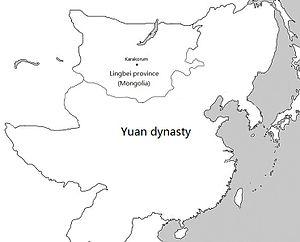
La Dynastie Yuan en Asie Centrale est la période durant laquelle la dynastie Yuan établit sa domination sur l'Asie centrale. Elle est à cheval sur les XIIIᵉ et XIVᵉ siècles. Les dirigeants Gengiskhanides du Yuan sont originaires de la steppe mongole, et c'est Kubilai Khan, un petit-fils de Gengis Khan, qui fonde la dynastie en 1271 et établit sa capitale à Cambaluc. C'est une dynastie sinisée, qui incorpore de nombreux aspects des institutions politiques et militaires mongoles et des peuples d'Asie Centrale. Les territoires contrôlés par les empereurs Yuan en dehors de la Chine historique incluent la Mandchourie, la Mongolie-Intérieure, la Mongolie-Extérieure, une partie du sud de la Sibérie, le plateau tibétain et à certaines parties de l'actuelle province du Xinjiang. Les habitants de ces régions d'Asie centrale qui ne sont pas des Mongols appartiennent généralement à la classe Semu. De plus, les empereurs Yuan ont une suzeraineté nominale sur les trois khanats mongols occidentaux, à savoir la Horde d'or, le Khanat de Djaghataï et l'Ilkhanat.
La Mongolie sous la dynastie Yuan est la période durant laquelle la dynastie Yuan, fondée par le Khagan Kubilai Khan, règne sur la steppe mongole, soit la Mongolie-Intérieure et la Mongolie-Extérieure ainsi qu'une partie de la Sibérie du sud. Ce règne dure environ un siècle, de 1271 à 1368. Le plateau mongol est la terre natale des Mongols de la dynastie Yuan et jouit donc d'un statut particulier; bien que la capitale de la dynastie ait été déplacée de Karakorum à Cambaluc au début du règne de Kubilai Khan et que la Mongolie soit devenue une province au début du XIVᵉ siècle.